Dunneville, California

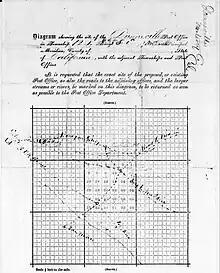
Dunneville, California site map accompanying 1874 post office application

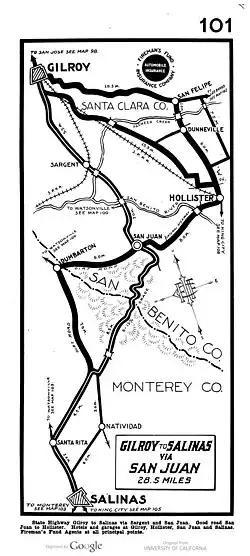
Gilroy to Salinas via San Juan road map, 1916

San Felipe Chapel was built of redwood in Victorian style with "fish-scale shingles, gingerbread molding, and steep-pitched stain glass windows" at Dunneville Corners in 1893, where it remained in active use until 1927. The one-room church was deconstructed by Gavilan College carpentry students in the 1970s and reconstructed as San Felipe Community Church on the college grounds. Additional restoration work was done on the church, now located near Gavilan Creek, in 2005. Dunneville Store, in existence since 1910 and at one time known for hosting the Grandma's Fried Chicken restaurant, was located at Fairview and San Felipe Roads circa 1980. There was also an old barn surrounded by massive cottonwood trees. A bar and dance hall stood at the intersection from the 1880s until 1979. In 1917 "the hall at Dunneville" hosted a farewell party for local recruits who were headed off to World War I. The soil in the vicinity of Dunneville is Yolo silt loam that was once "extensively planted to orchards of prunes and other fruits, including peaches and pears."